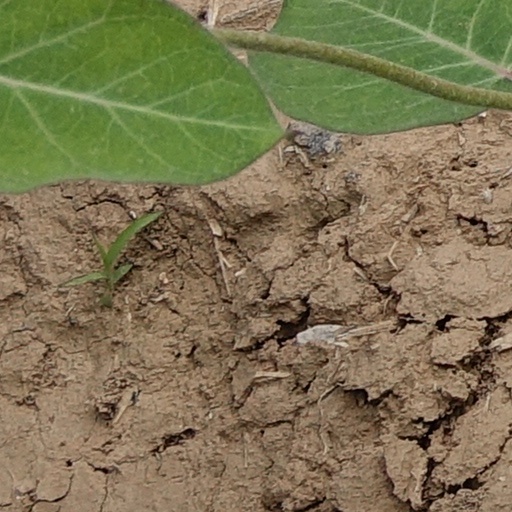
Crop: wheat